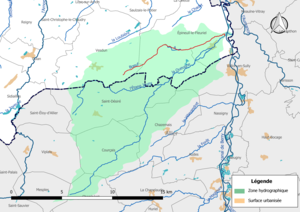
Carte du «
Le ruisseau de bœuf est un cours d'eau français qui coule dans le département du Cher. C'est un affluent de la Queugne en rive droite et donc un sous-affluent de la Loire.